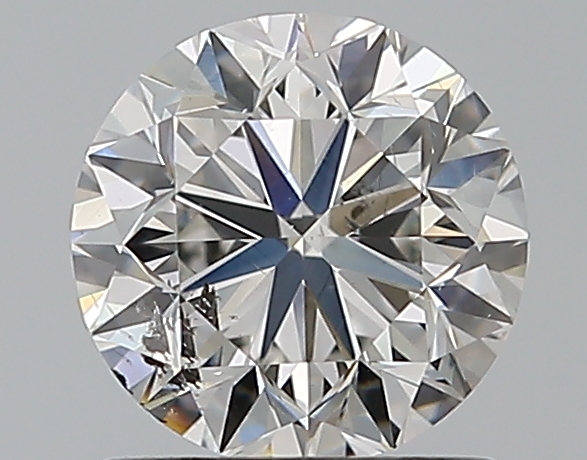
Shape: round
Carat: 1.01
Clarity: SI2
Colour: G
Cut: GD
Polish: EX
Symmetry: VG
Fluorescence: N
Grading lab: GIA
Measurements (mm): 6.11 x 6.17 x 4.04